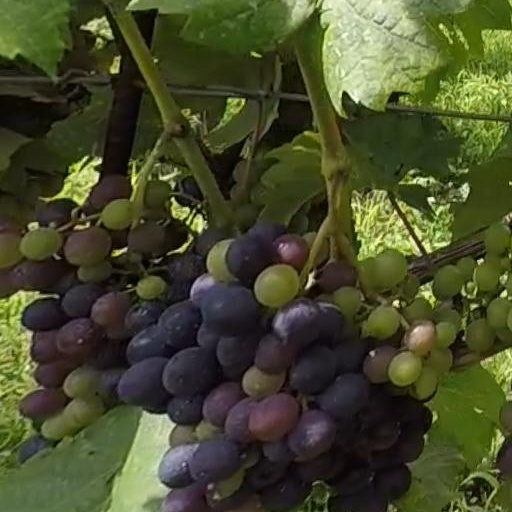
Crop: grape